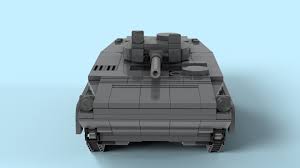
Label: BMP-1